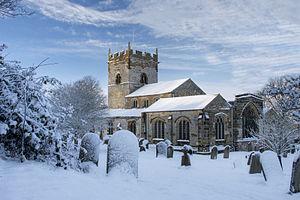
Sheriff Hutton est un village et une paroisse civile du Yorkshire du Nord, en Angleterre. Il est situé dans le district de Ryedale, à une quinzaine de kilomètres au nord-est de la ville d'York. Au moment du recensement de 2001, il comptait 1 038 habitants.